List of JoJo's Bizarre Adventure video games

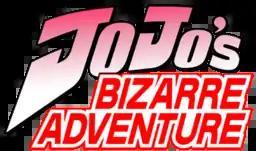
Official English logo used by Capcom and "All Star Battle

Several video games based on long-running manga and anime series "JoJo's Bizarre Adventure" have been released. The first was a role-playing video game based on the third story arc which used the series's title, released in March 1993 for the Super Famicom. On December 1, 1998, Capcom released an arcade fighting game, which was also adapted from the third arc; the game was titled simply "JoJo's Bizarre Adventure" (though it was released as "JoJo's Venture" in the west), with an updated version titled "JoJo's Bizarre Adventure: Heritage for the Future" released later that year. The arcade game was ported to both the PlayStation and Dreamcast on October 14, 1999, and a high-definition version was released for PlayStation Network and Xbox Live Arcade on August 21, 2012. These fighting games were the first pieces of "JoJo" related media released in North America, exposing the characters to many western players for the first time.